List of Hollows in Bleach

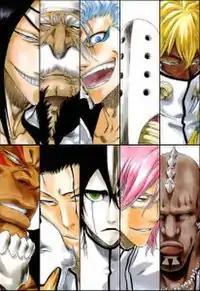
The Espadas.Top row from left to right: Nnoitra, Barragan, Grimmjow, Aaroniero, Halibel.Bottom row from left to right: Yammy, Stark, Ulquiorra, Szayelaporro, Zommari.

The are an order of ten Arrancar who are the strongest and most powerful in Sousuke Aizen's army; each member represents an aspect of death (according to "Bleach" lore). They are ranked from 10 to 1 based on "reiatsu" density (not necessarily battle skill or prowess), with 10 the weakest and 1 the strongest. However, the Espadas are also ranked from 9 to 0, since Yammy Llargo, basically the weakest Espada, can become the strongest when certain conditions are met. Espadas ranked 4 to 0 are forbidden from using "Resurrección" within the confines of "Las Noches" due to their immense destructive potential, which could be enough to destroy the fortress. Espadas may be demoted when they are maimed, replaced by a more powerful arrancar, or have violated Aizen's orders. The Espadas are also allowed to personally choose any two-digit arrancar as their direct subordinate, referred to as their . Each Espada also possesses a , a cube-like item whose apparent function is to temporarily seal away any one "Fracción" as a punishment, but may also be used on Espada arrancar.